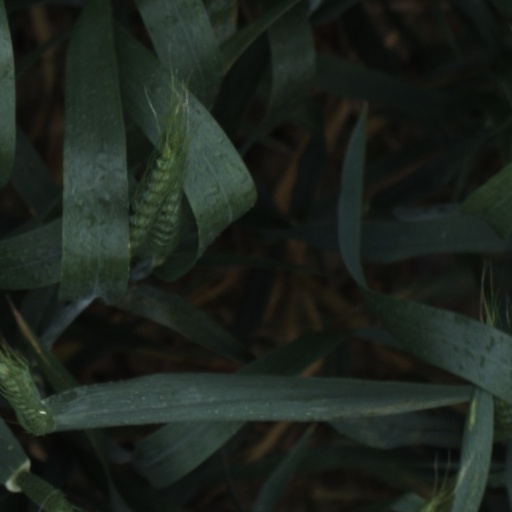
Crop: wheat